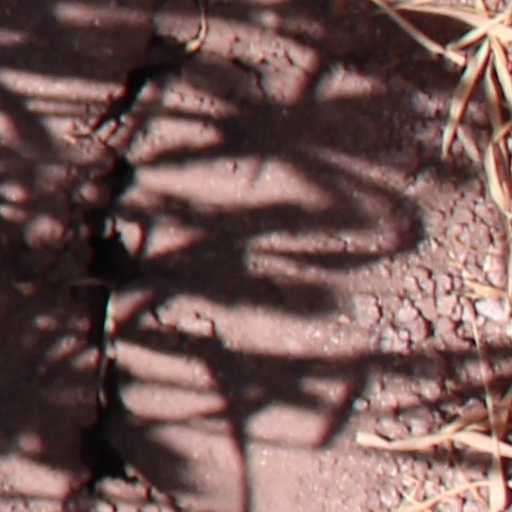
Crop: wheat